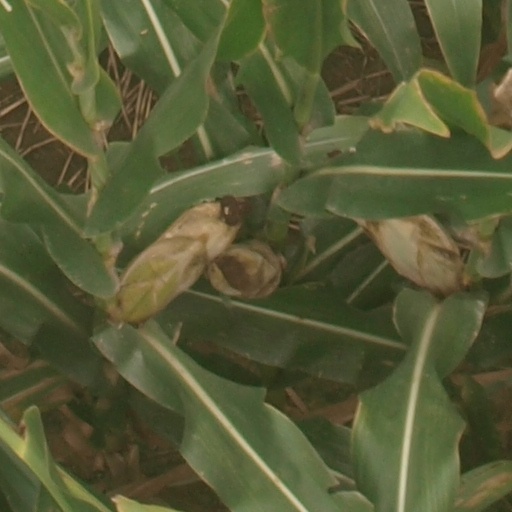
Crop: maize; corn